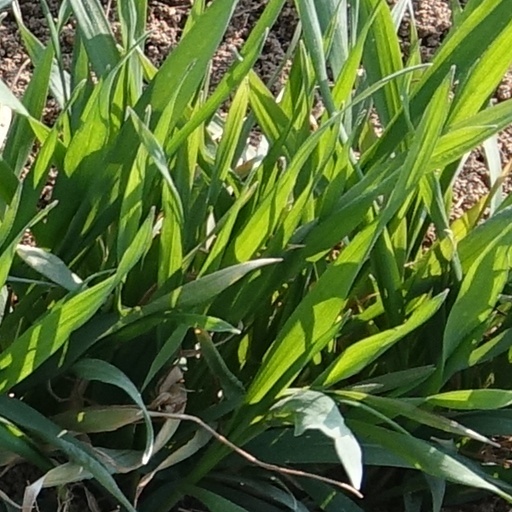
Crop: wheat